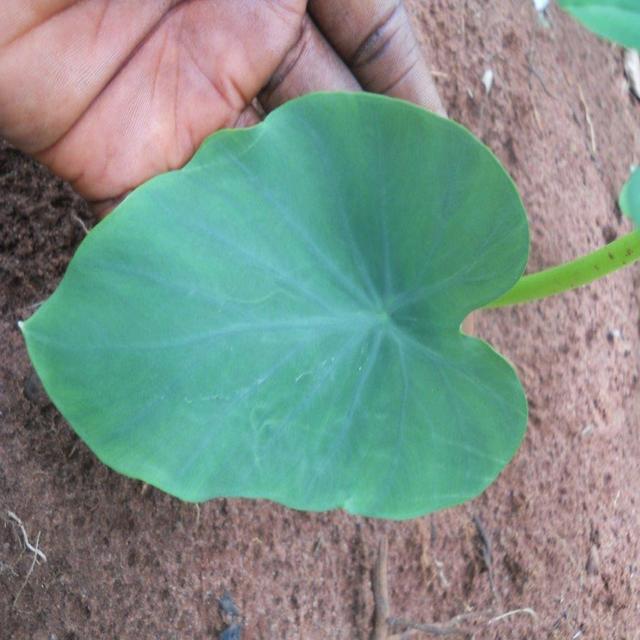
Label: Healthy